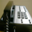
Label: telephone